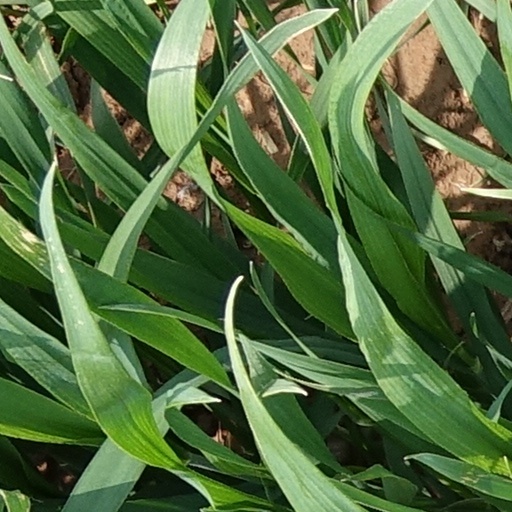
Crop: wheat